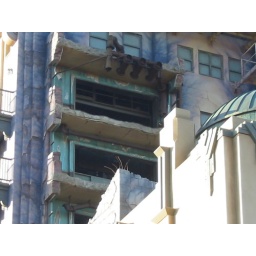
Uitgang van de lift in de tower of terror